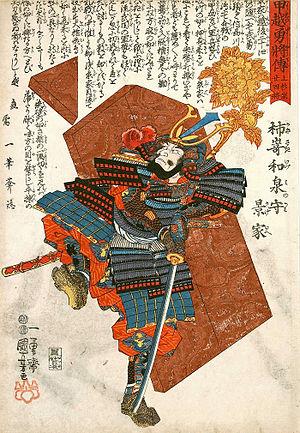
Kakizaki Kageie est un samouraï de l'époque Sengoku au service du clan Uesugi de la province d'Echigo. Il est un des principaux généraux d'Uesugi Kenshin et compte parmi les commandants des Uesugi aux batailles de Kawanakajima qui opposent ceux-ci aux Takeda de 1553 à 1564.